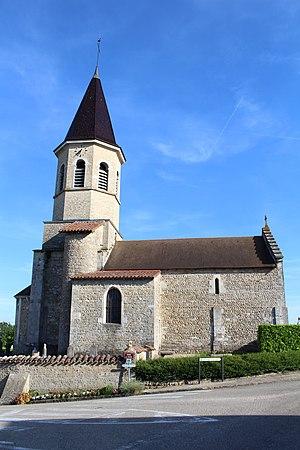
Église Saint-Rémy de Saint-Rémy, Ain.
Saint-Rémy est une commune française, située dans le département de l'Ain en région Auvergne-Rhône-Alpes.